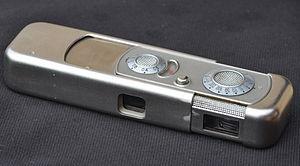
Minox est un fabricant de matériel photographique réputé pour ses appareils subminiatures souvent associés à l'espionnage. Il produit aussi des 24 x 36 miniatures. Aujourd'hui, Minox a élargi sa gamme en distribuant notamment des appareils numériques et des optiques. Les Minox sont fabriqués en Lettonie de 1937 à 1943, puis à Wetzlar en Allemagne depuis 1948.